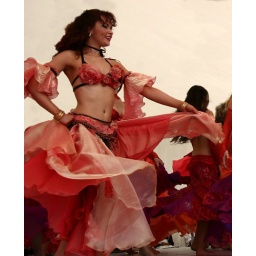
Tina in red dress